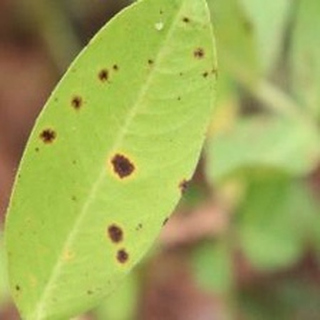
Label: groundnut_late_leaf_spot